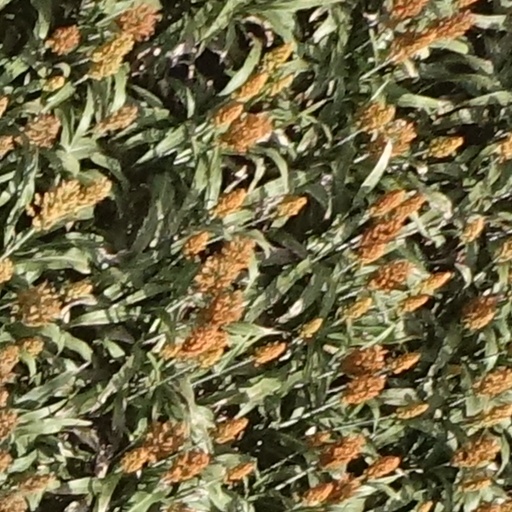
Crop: sorghum